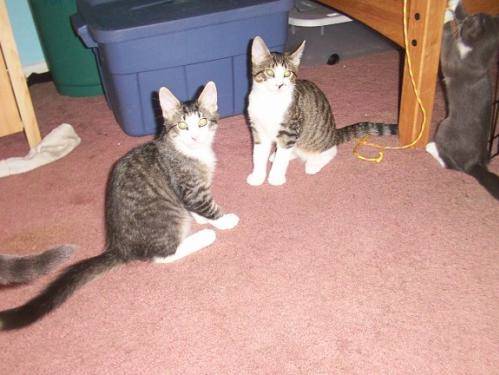
Label: cat